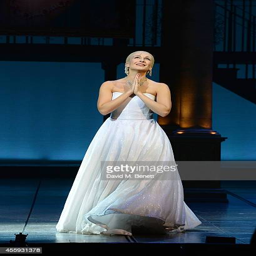
actor during the press night performance